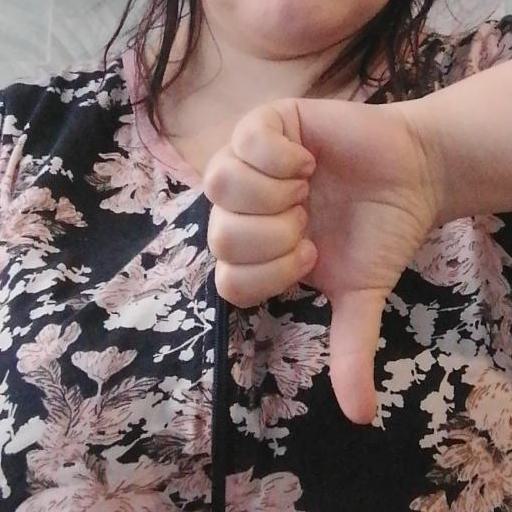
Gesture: dislike